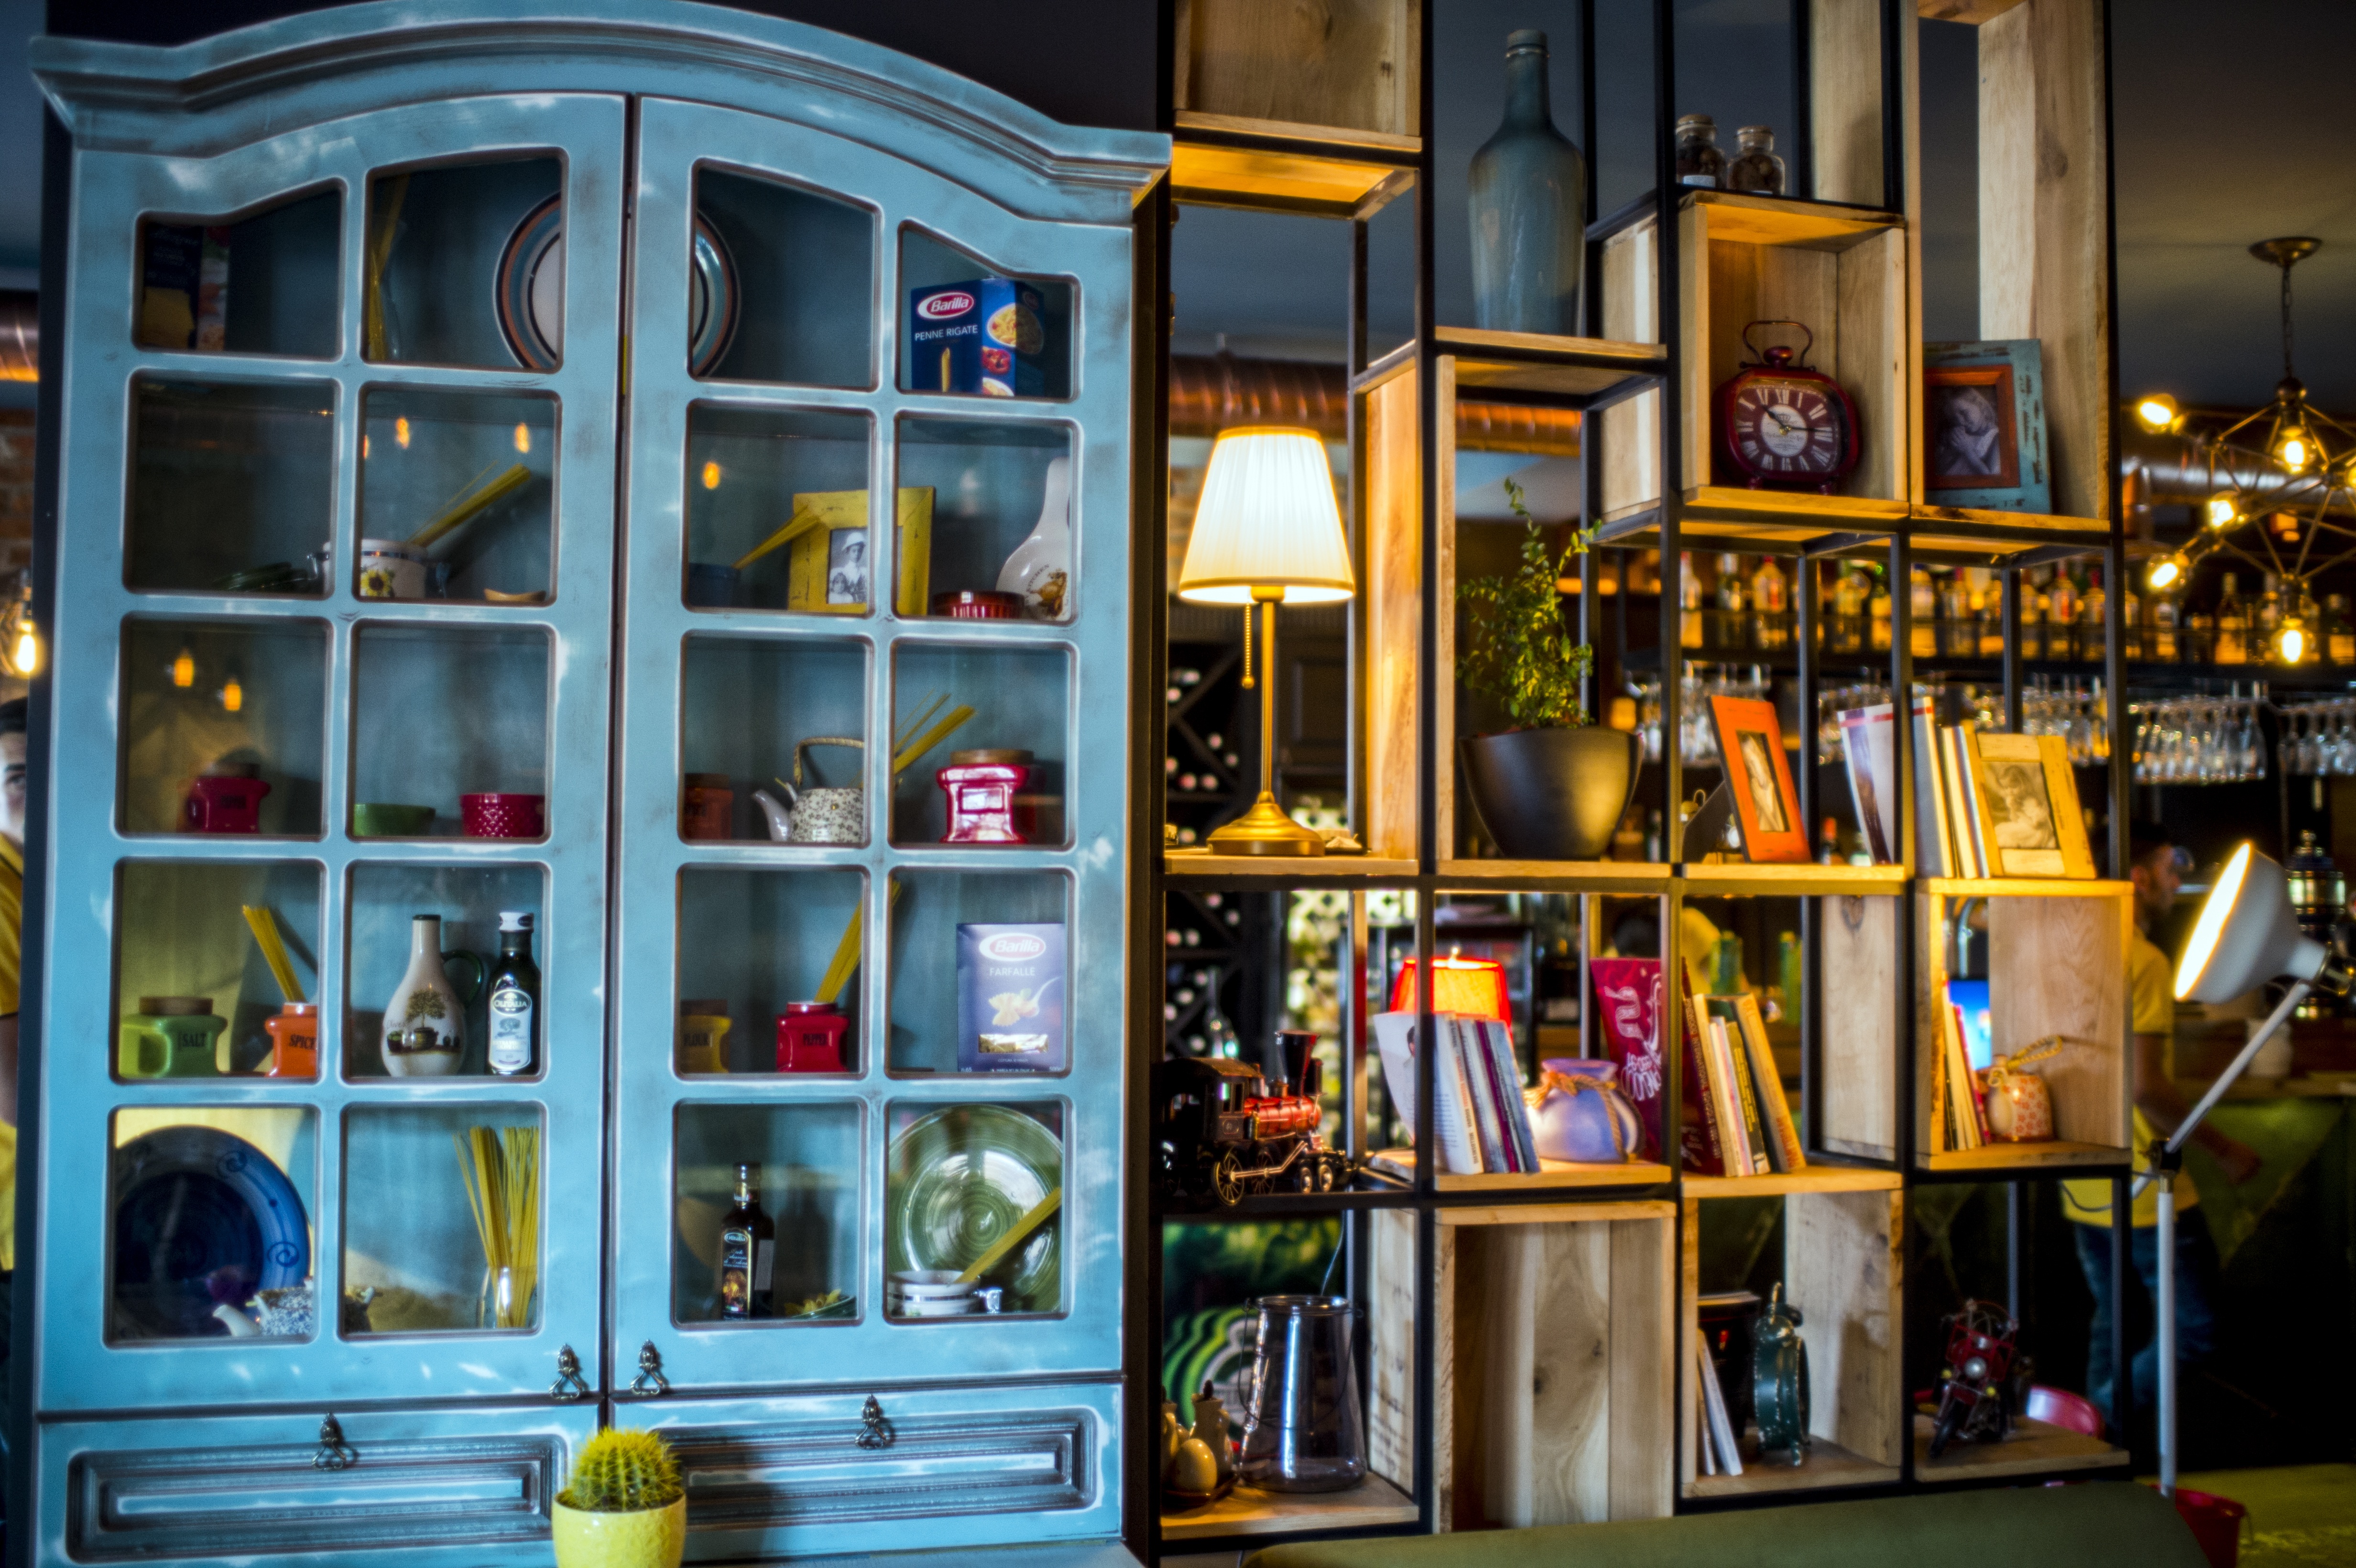
table, light, architecture, white, house, floor, interior, home, wall, decoration, indoor, living room, lamp, furniture, room, lifestyle, sofa, decor, apartment, modern, couch, modern interior, interior design, living, luxury, design, style, elegant, contemporary, living room interior, retail, comfortable, home interior, luxury home interior, interior decoration, interior lighting, interior wall, white room, home decoration, display window